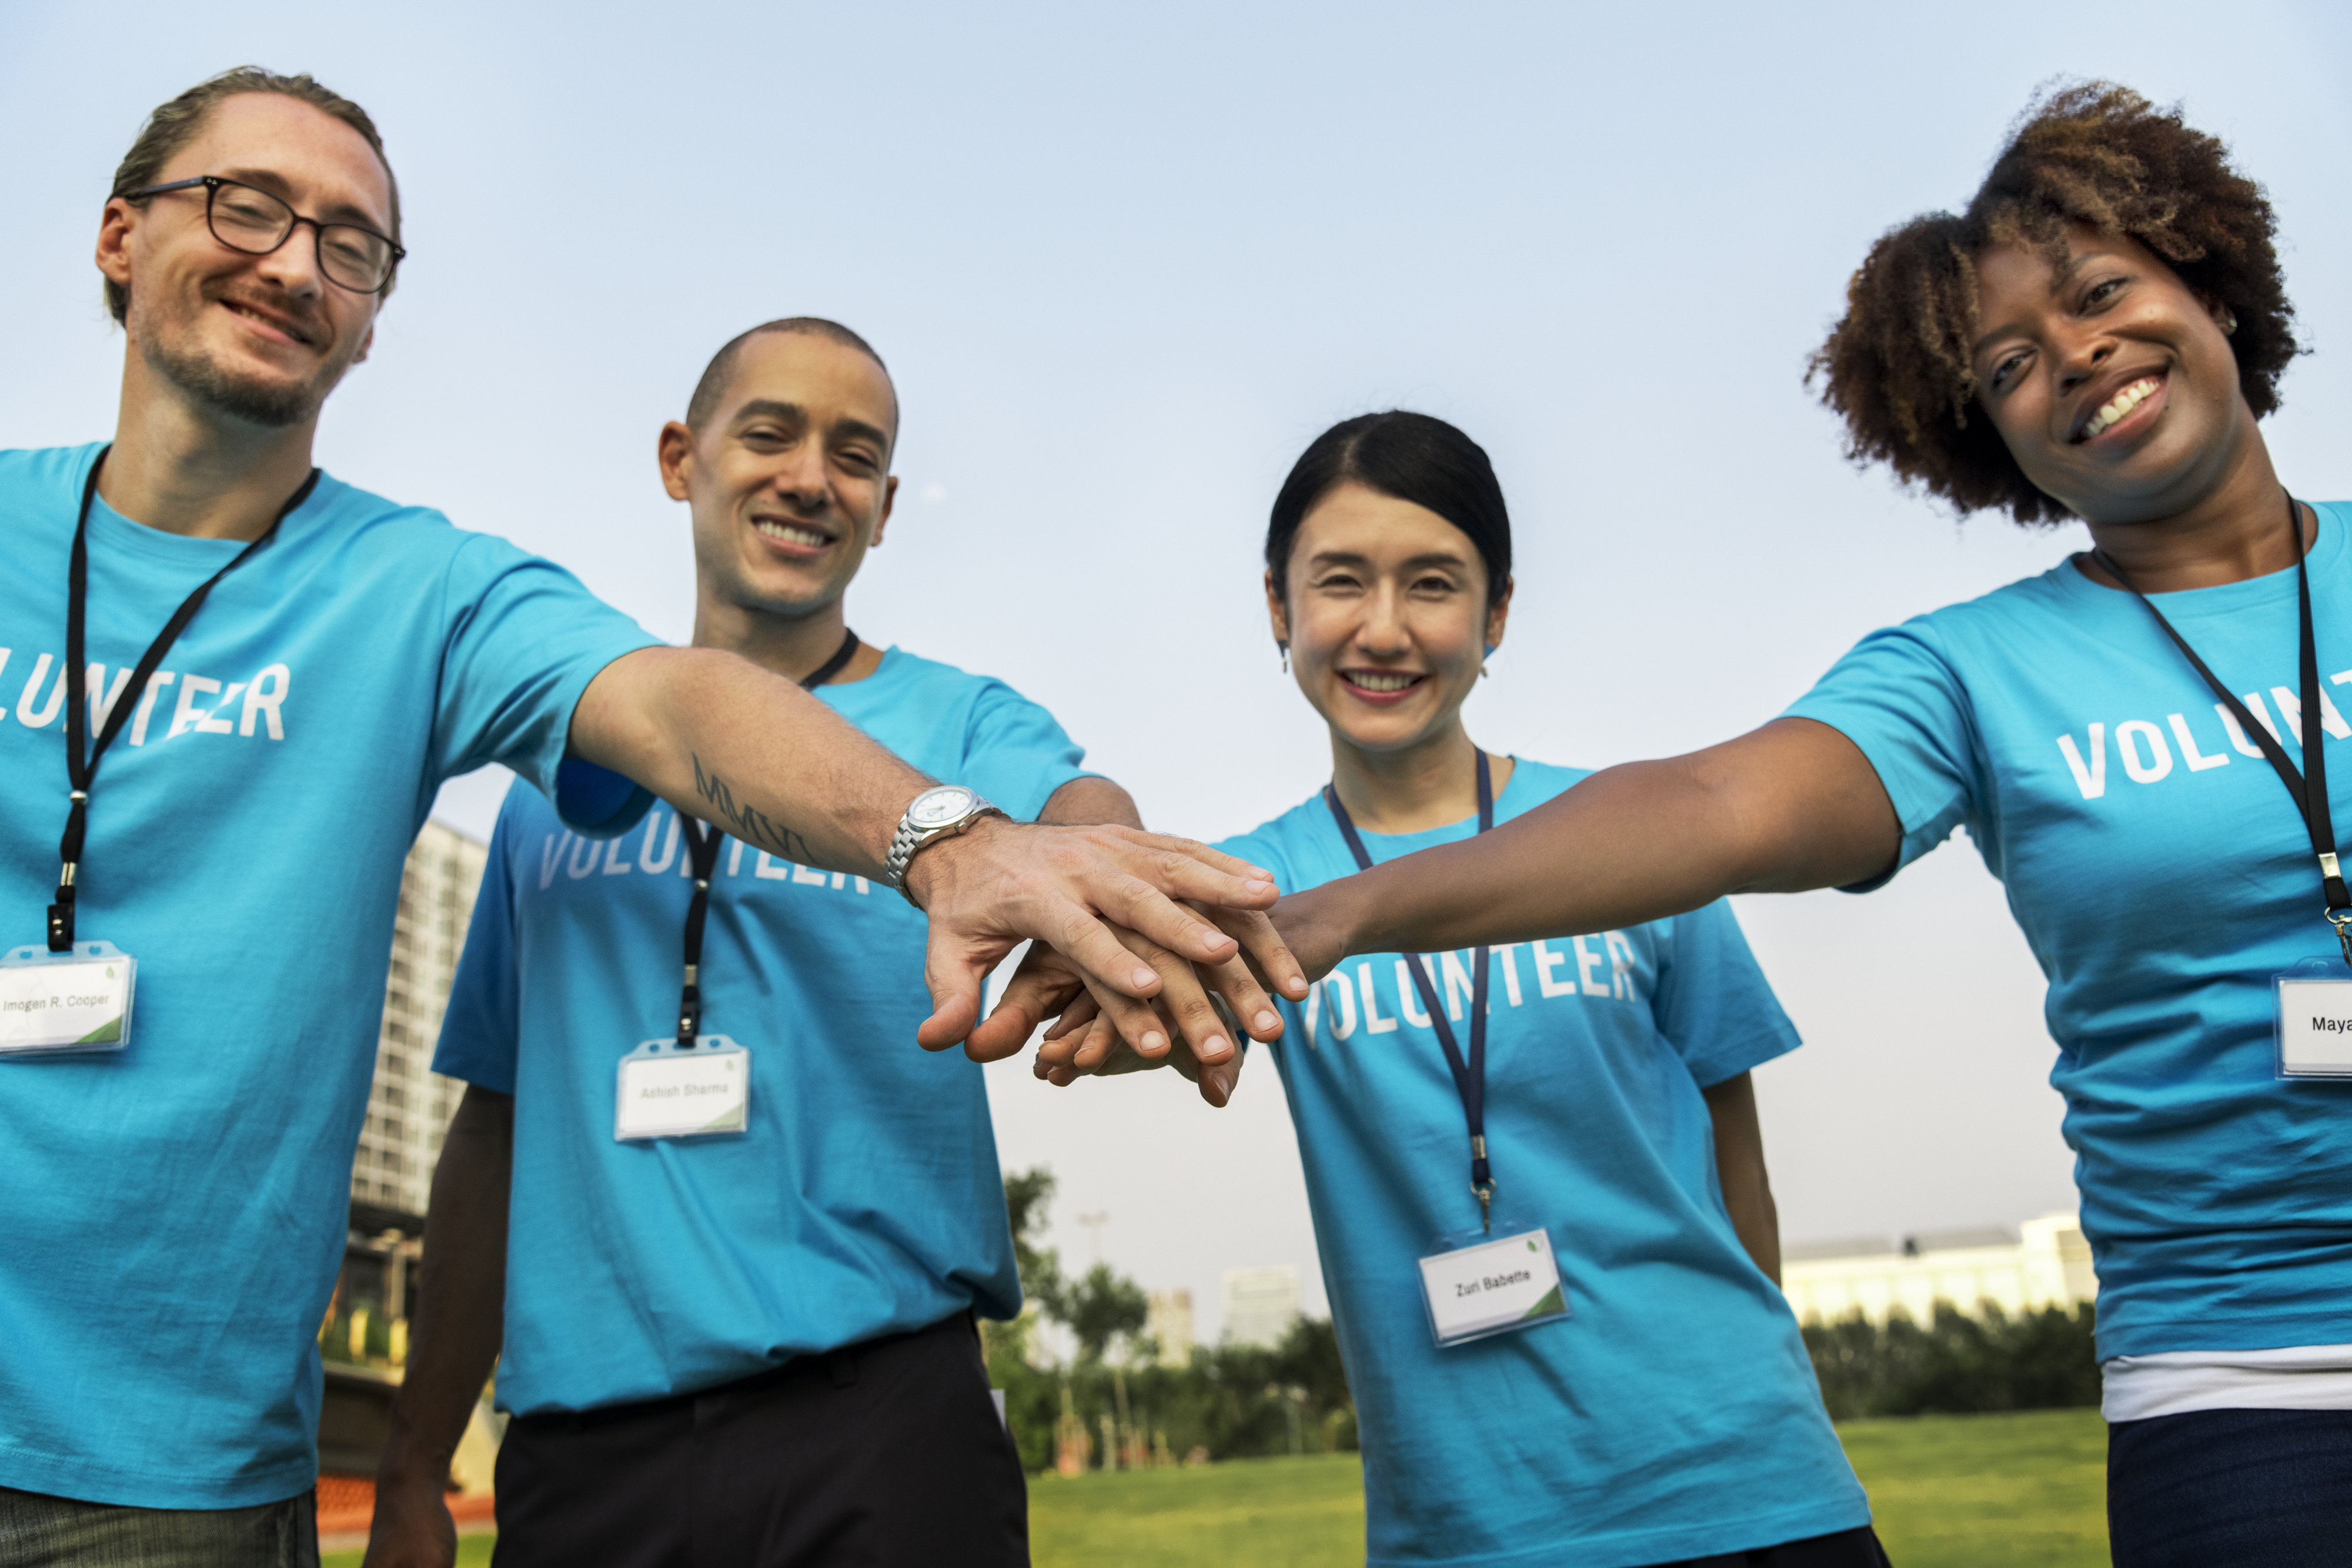
achievement, african, african american, afro, agreement, american, asian, black, blue, charity, cheerful, collaboration, community, community service, connection, deal, diverse, donation, european, friendship, group, hands, hands stacks, happiness, happy, helping hands, humanity, japanese, kindness, man, ngo, non profit, organization, partnership, people, power, selfless, smiling, stacked hands, stacking hands, staff, team, team sport, sports, t shirt, fun, recreation, leisure, competition, product, race